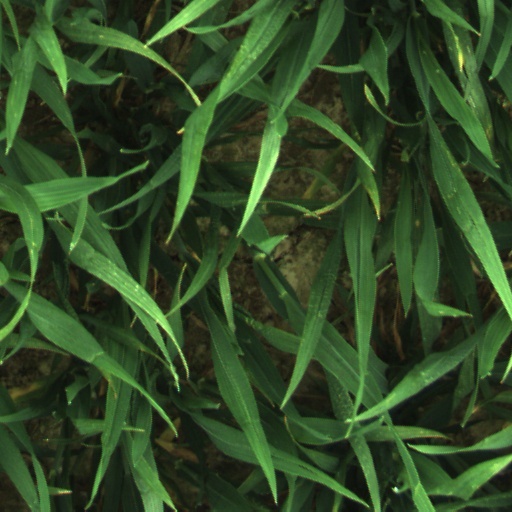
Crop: wheat